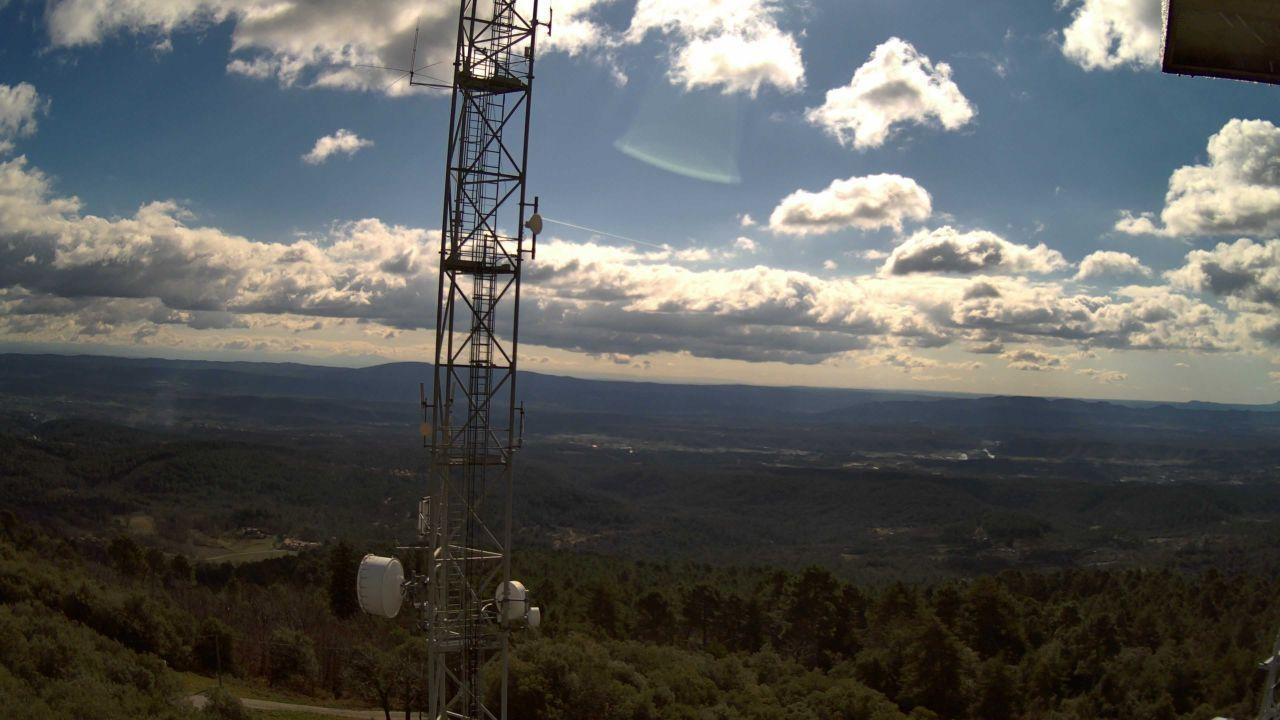
Fire: no
Smoke: yes